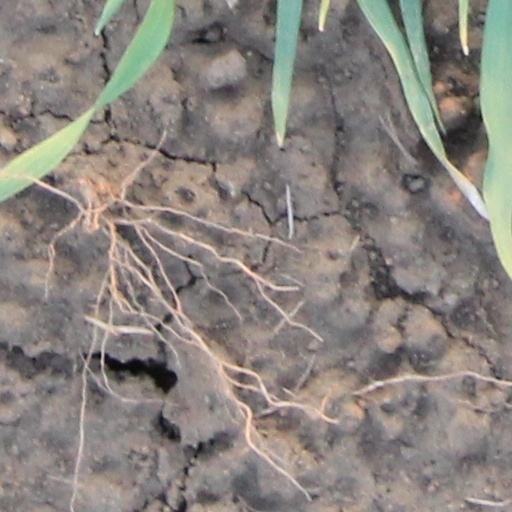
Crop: wheat